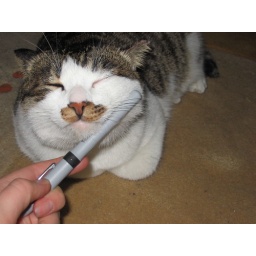
the animal in my house